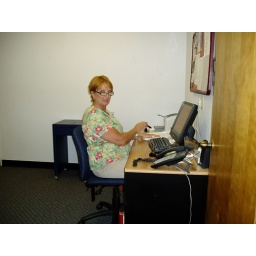
took the old desk in Nadine's old office and put it in for Chris.  More organized